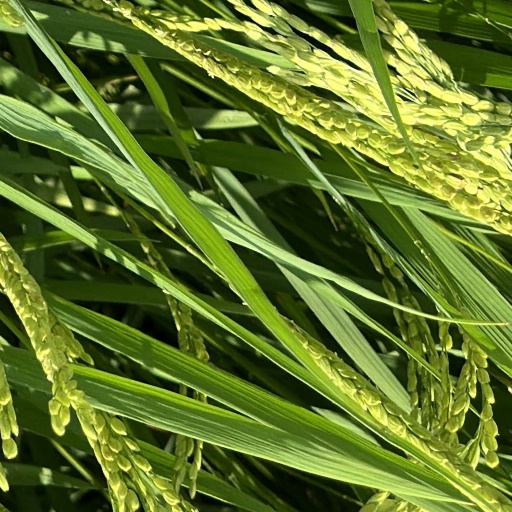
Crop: rice